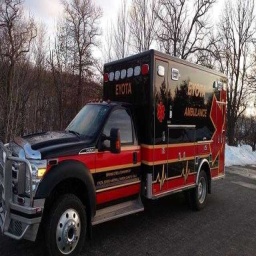
Label: ambulance